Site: brandenburg
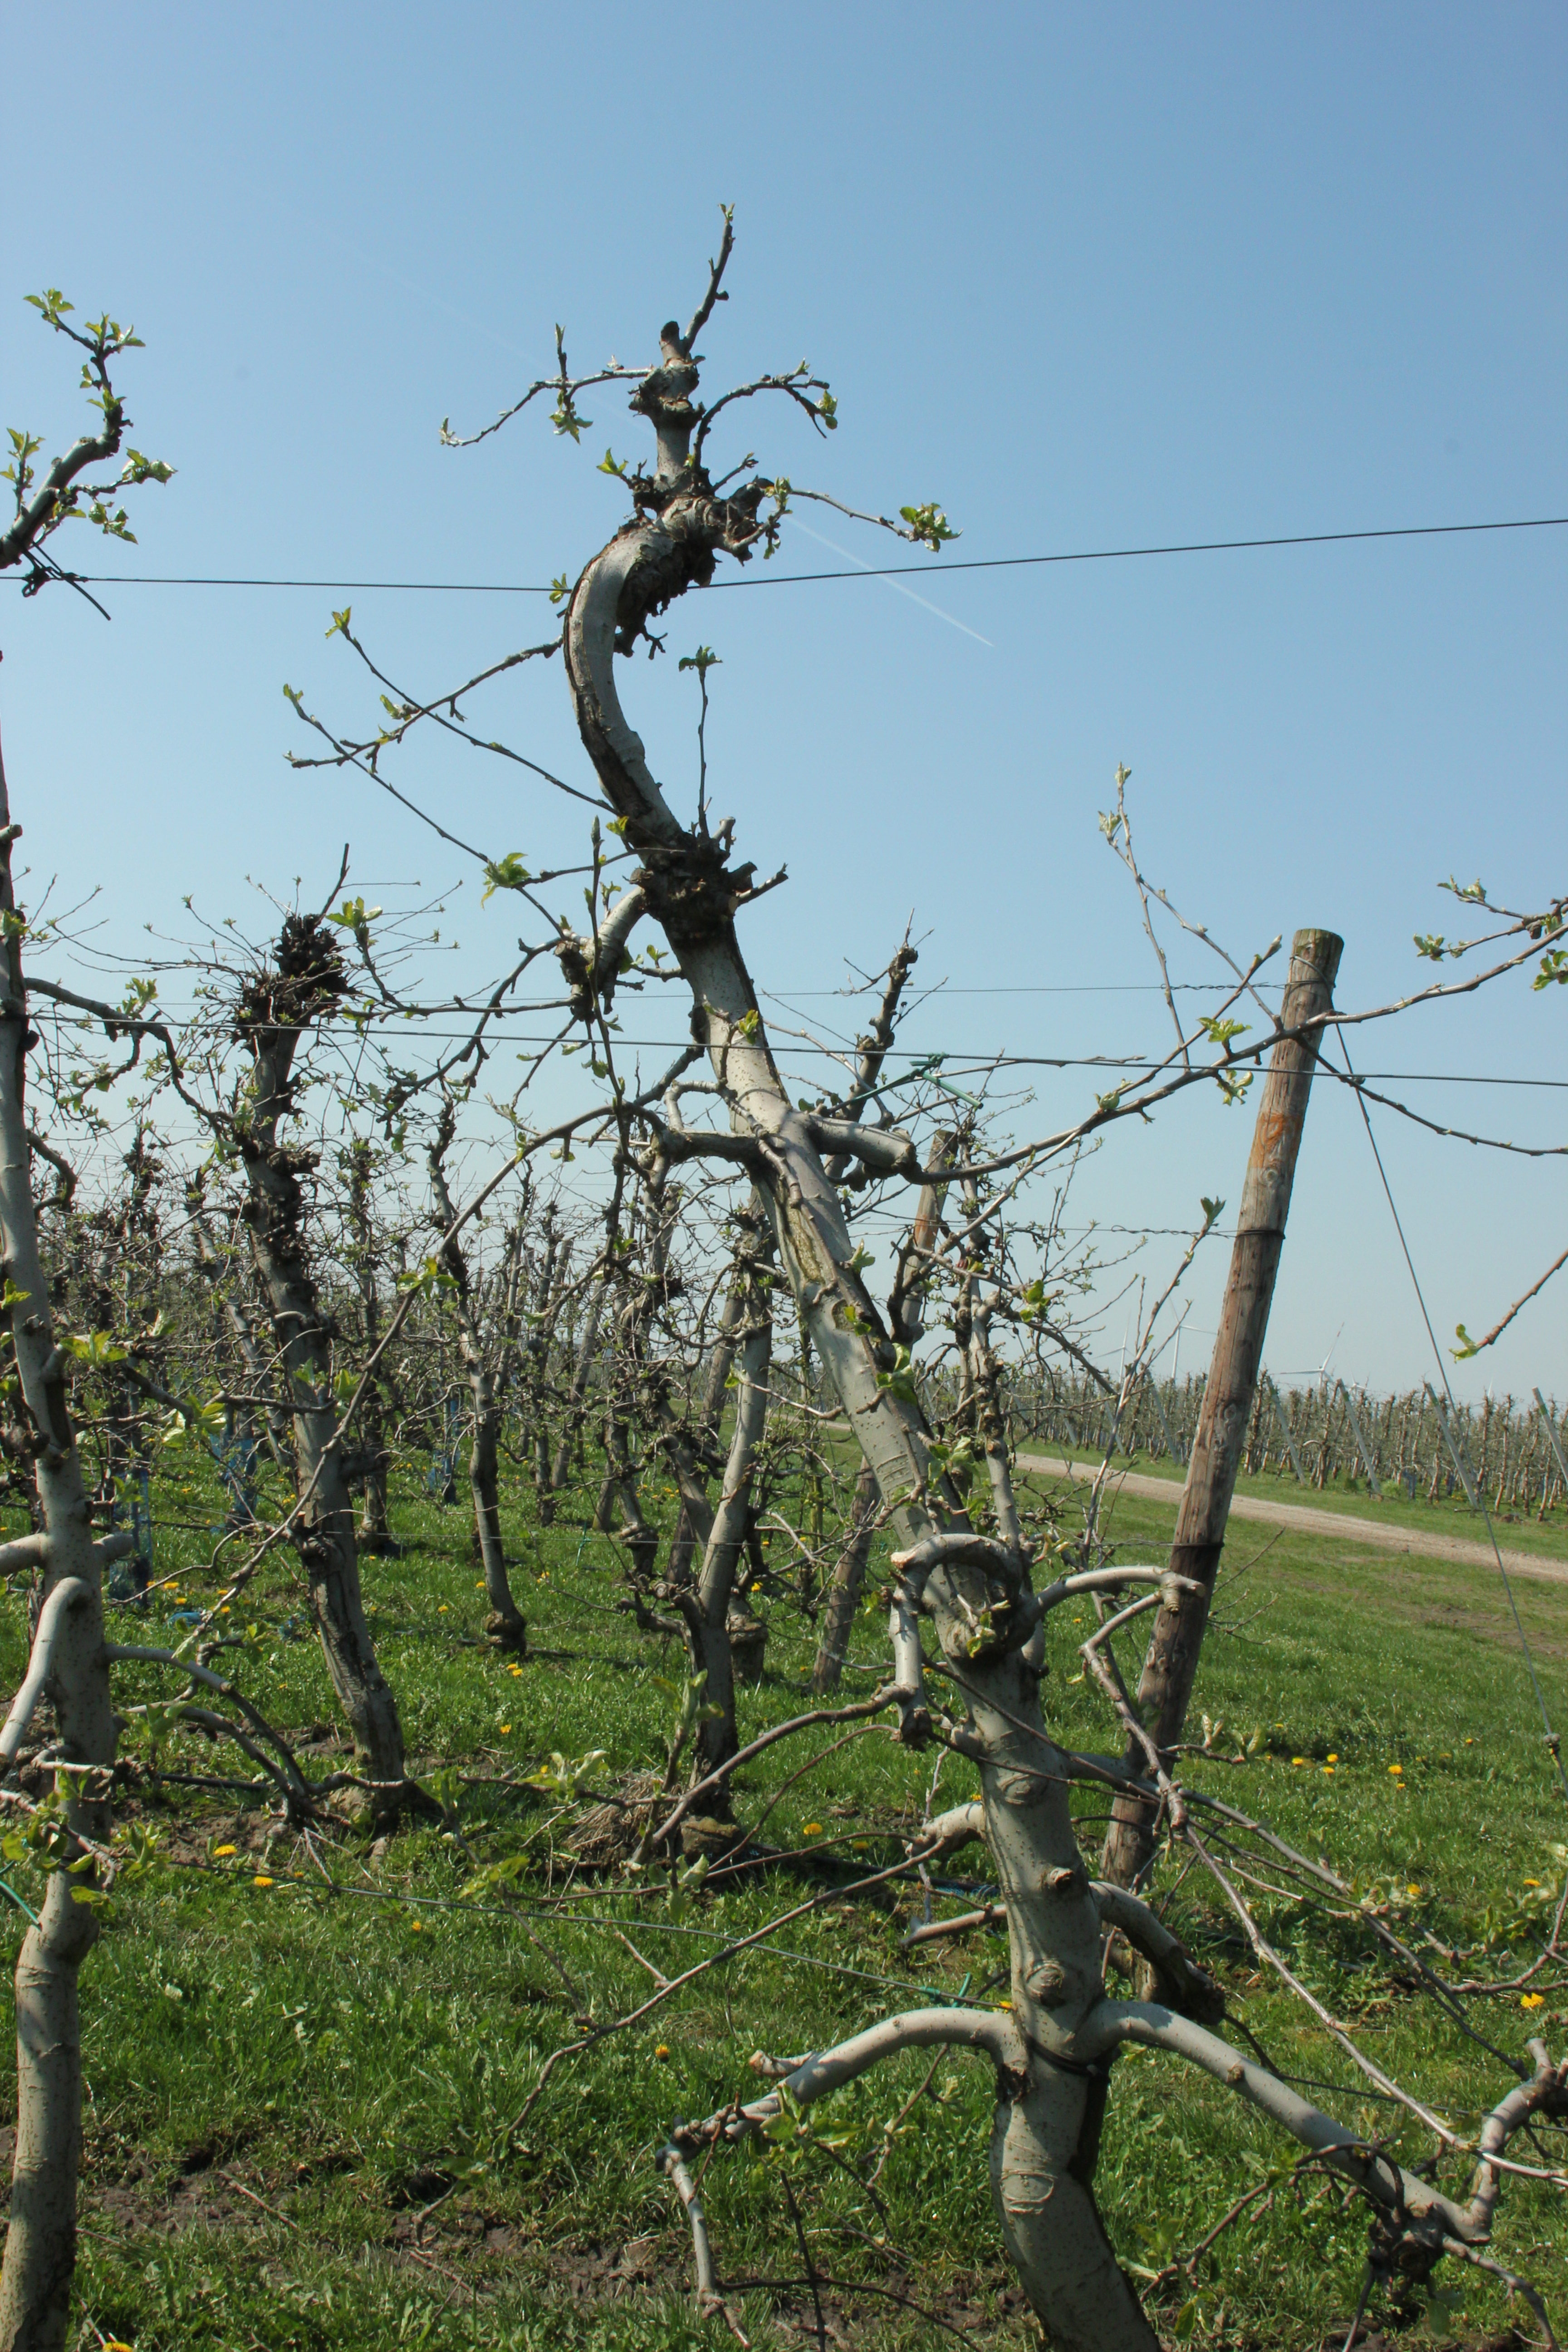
Growth stage (BBCH 56): Inflorescence emergence